A40 autoroute

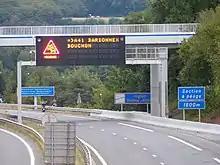
A trilingual sign written: "Welcome to the 'White Motorway in the Rhône-Alpes region

Autoroute A40 is named "Autoroute des Titans" ("Highway of the Titans") for the dramatic engineering construction through the mountainous sections between Bourg-en-Bresse and Bellegarde-sur-Valserine, and as "Autoroute Blanche" ("the White Motorway") through the snow-laden Jura and Alps between Bellegarde-sur-Valserine and Annemasse on the Swiss border.